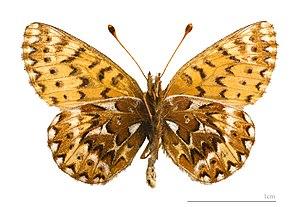
Nacré de l'orcette ♂ - △ Face ventrale Localité: Parc national de Glacier, Montana, Etats-Unis Muséum de Toulouse
Le Nacré de l'orcette est une espèce de lépidoptères de la famille des Nymphalidae et de la sous-famille des Heliconiinae.